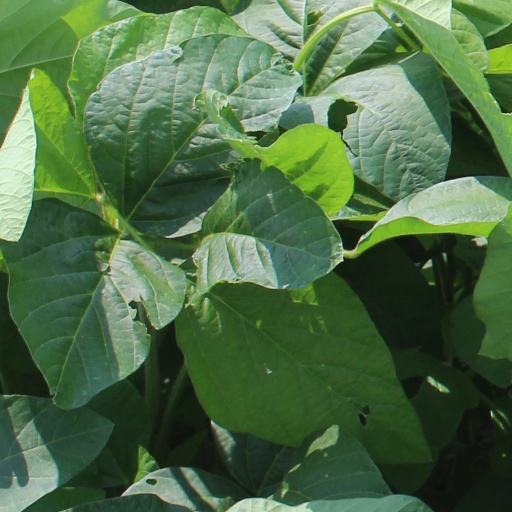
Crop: soybean